Art Nouveau in Turin

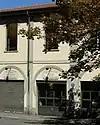
The building that housed the first workshops of Accomandita Ceirano & C., at 17 Corso Raffaello

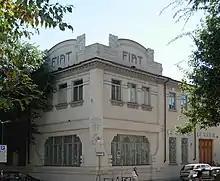
The building that housed the first FIAT factory at 100 Corso Dante Alighieri (1904-1906), the work of Alfredo Premoli; today it is the Fiat Historical Center.

With his experience in industrial factory design, Fenoglio was also involved in the vast Leumann Village project. It was the brainchild of an entrepreneur of Swiss origin, Napoleone Leumann, who moved his textile company's factory from Voghera to Turin, benefiting from the facilities offered by the Piedmontese capital, a remnant of the capital's disputed move first to Florence and then to Rome; in addition, the ample supply of skilled labor at reduced costs completed the process of attracting capital and entrepreneurs, including foreign ones such as Abegg, Geisser, Kind, Metzger, Menier, Remmert, and Scott, contributing to making Turin the new capital of industry. The choice fell on the vast plot of land of about 60,000 sq. m. in the countryside surrounding Collegno, at that time a small town on the outskirts of the city. Also crucial in the choice of the site was the presence of irrigation canals and the proximity of the new railway, which, running along the axis of today's Corso Francia, allowed a rapid connection with Turin, nearby Rivoli but also with the Susa Valley and France through the new Fréjus tunnel.